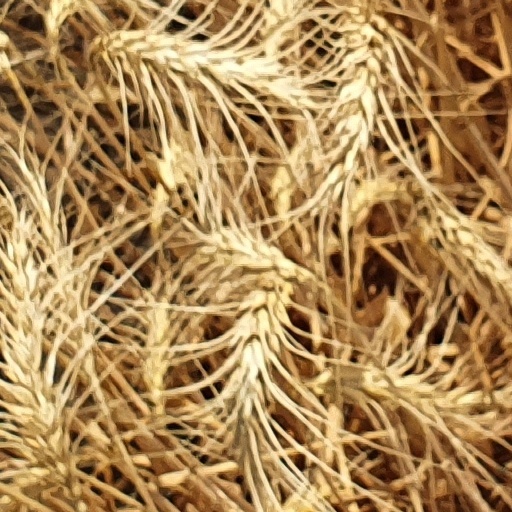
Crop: wheat